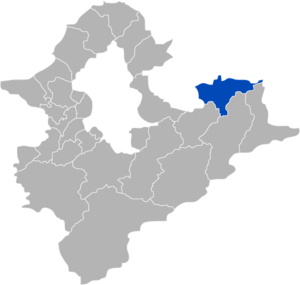
Ruìfang, est un district de la municipalité du Nouveau Taipei, à Taïwan.